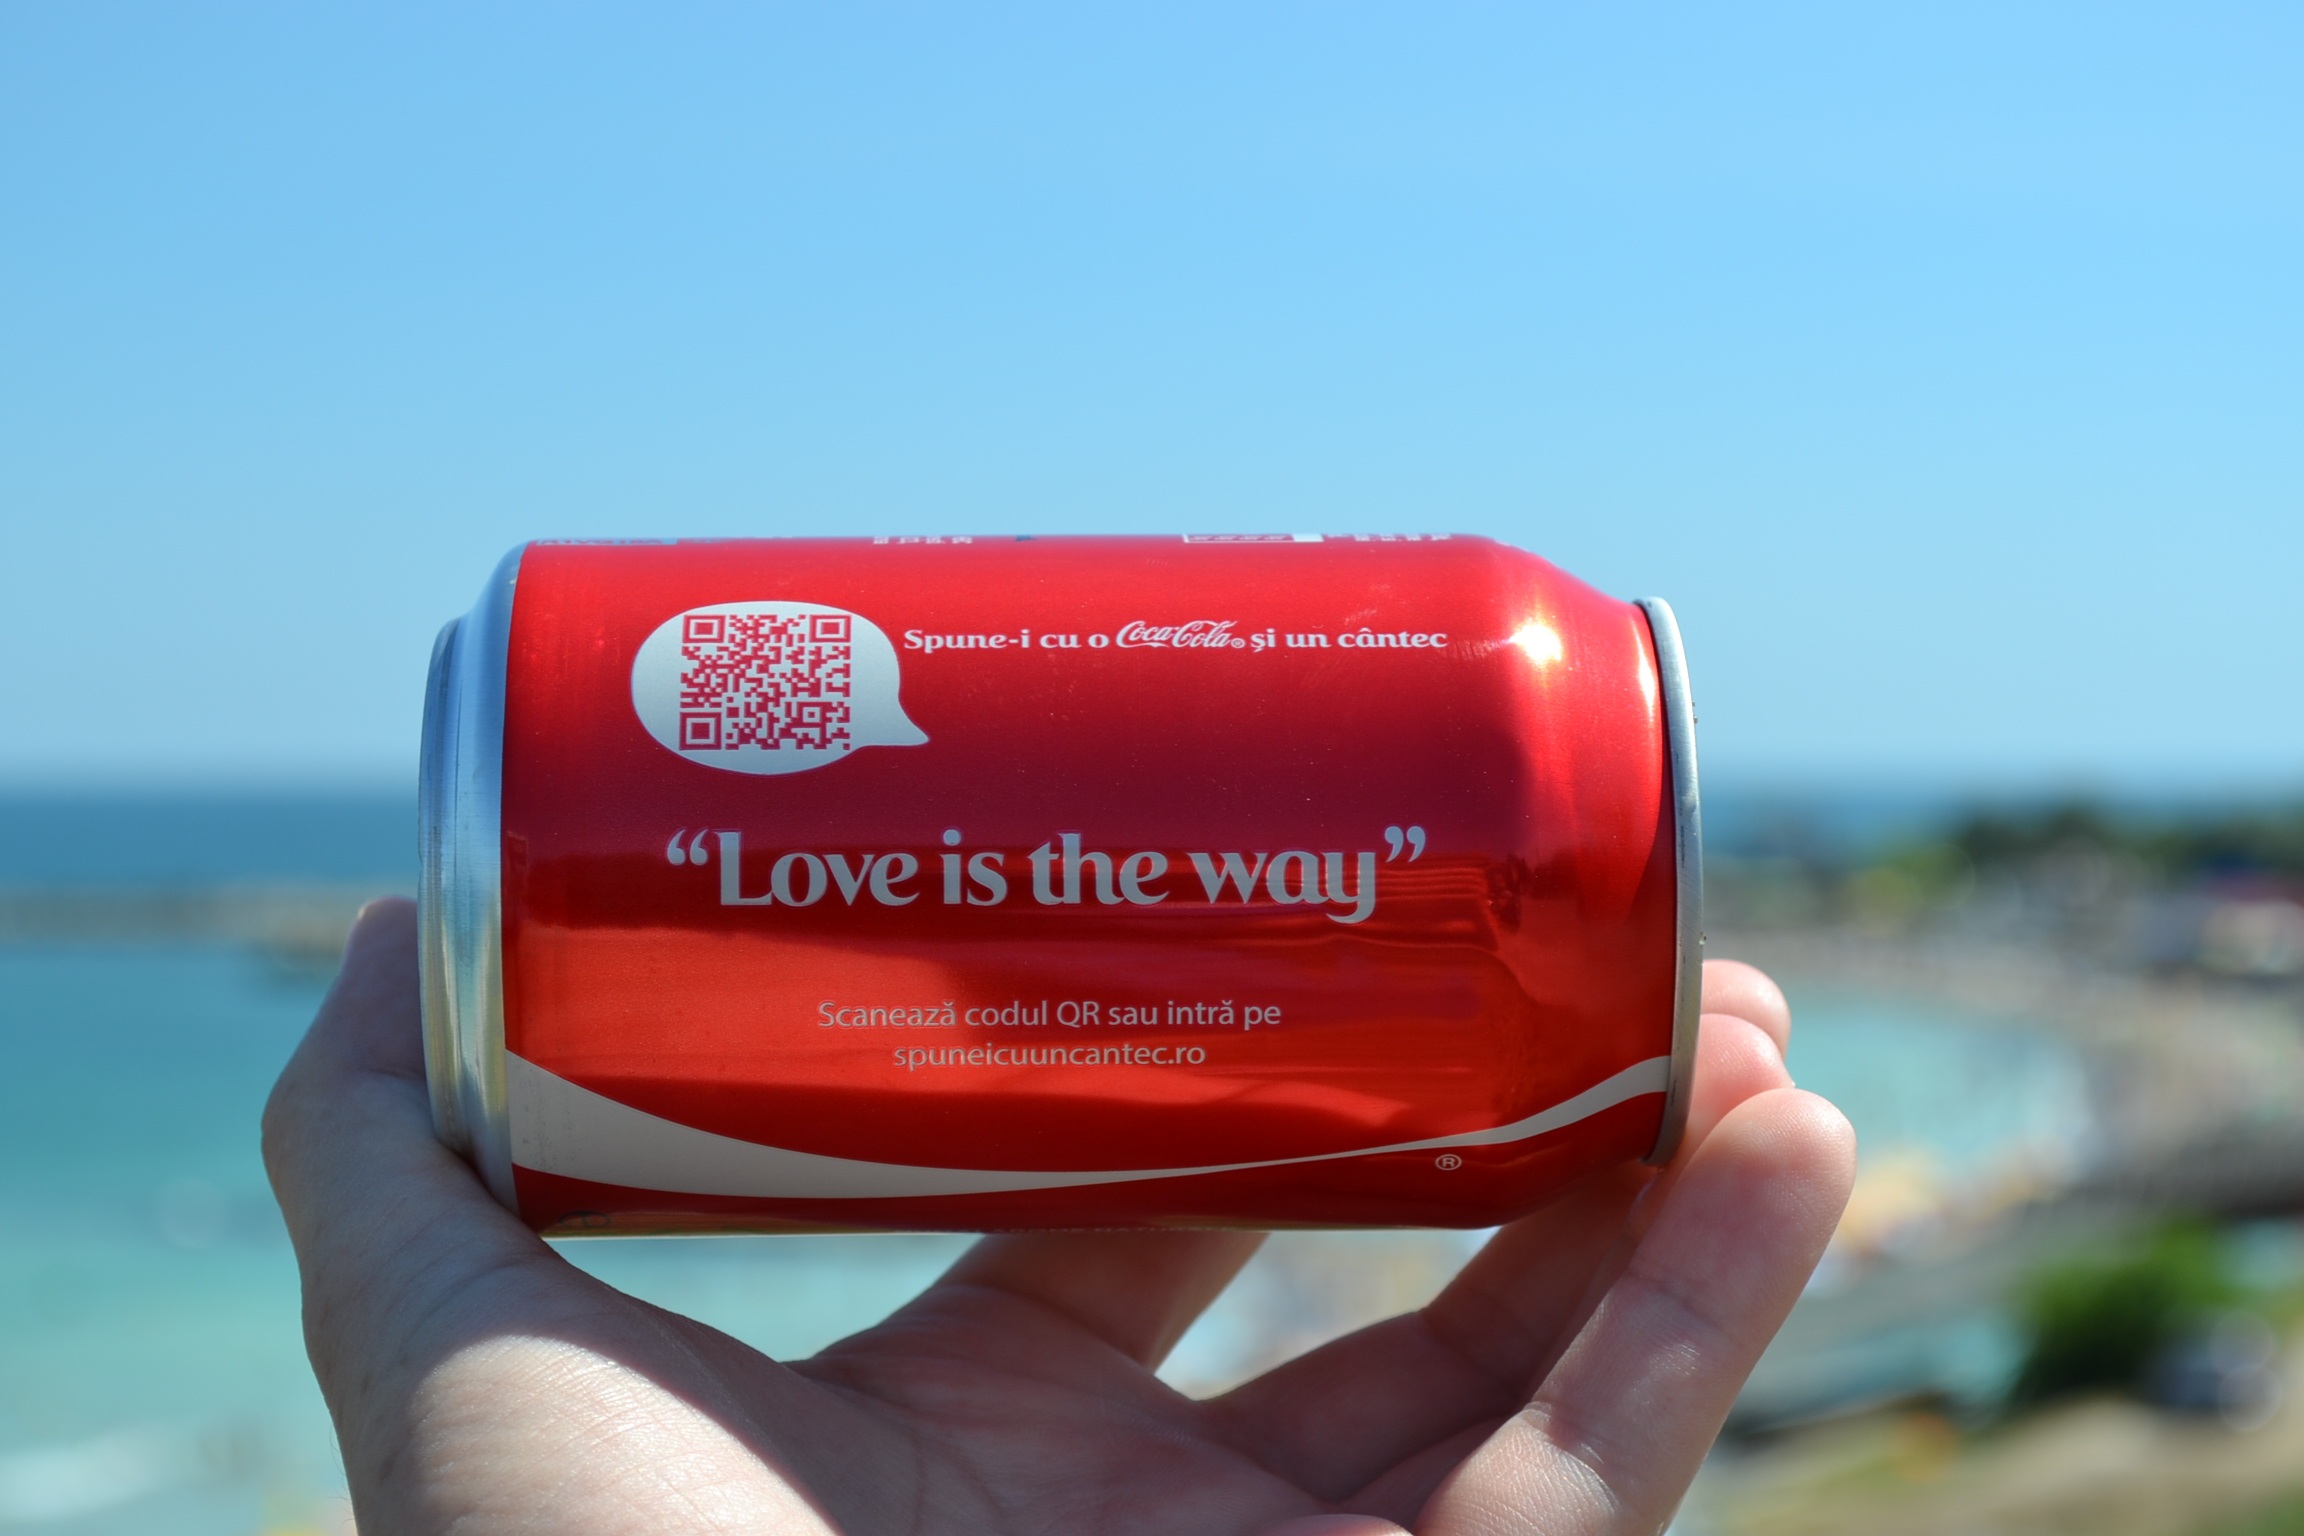
hand, water, red, coke, macro, beverage, drink, material, coca cola, product, container, can, coca, cola, soda